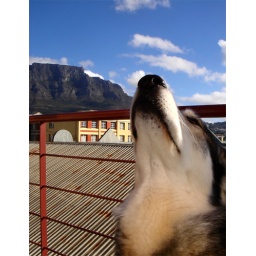
table mountain in the background